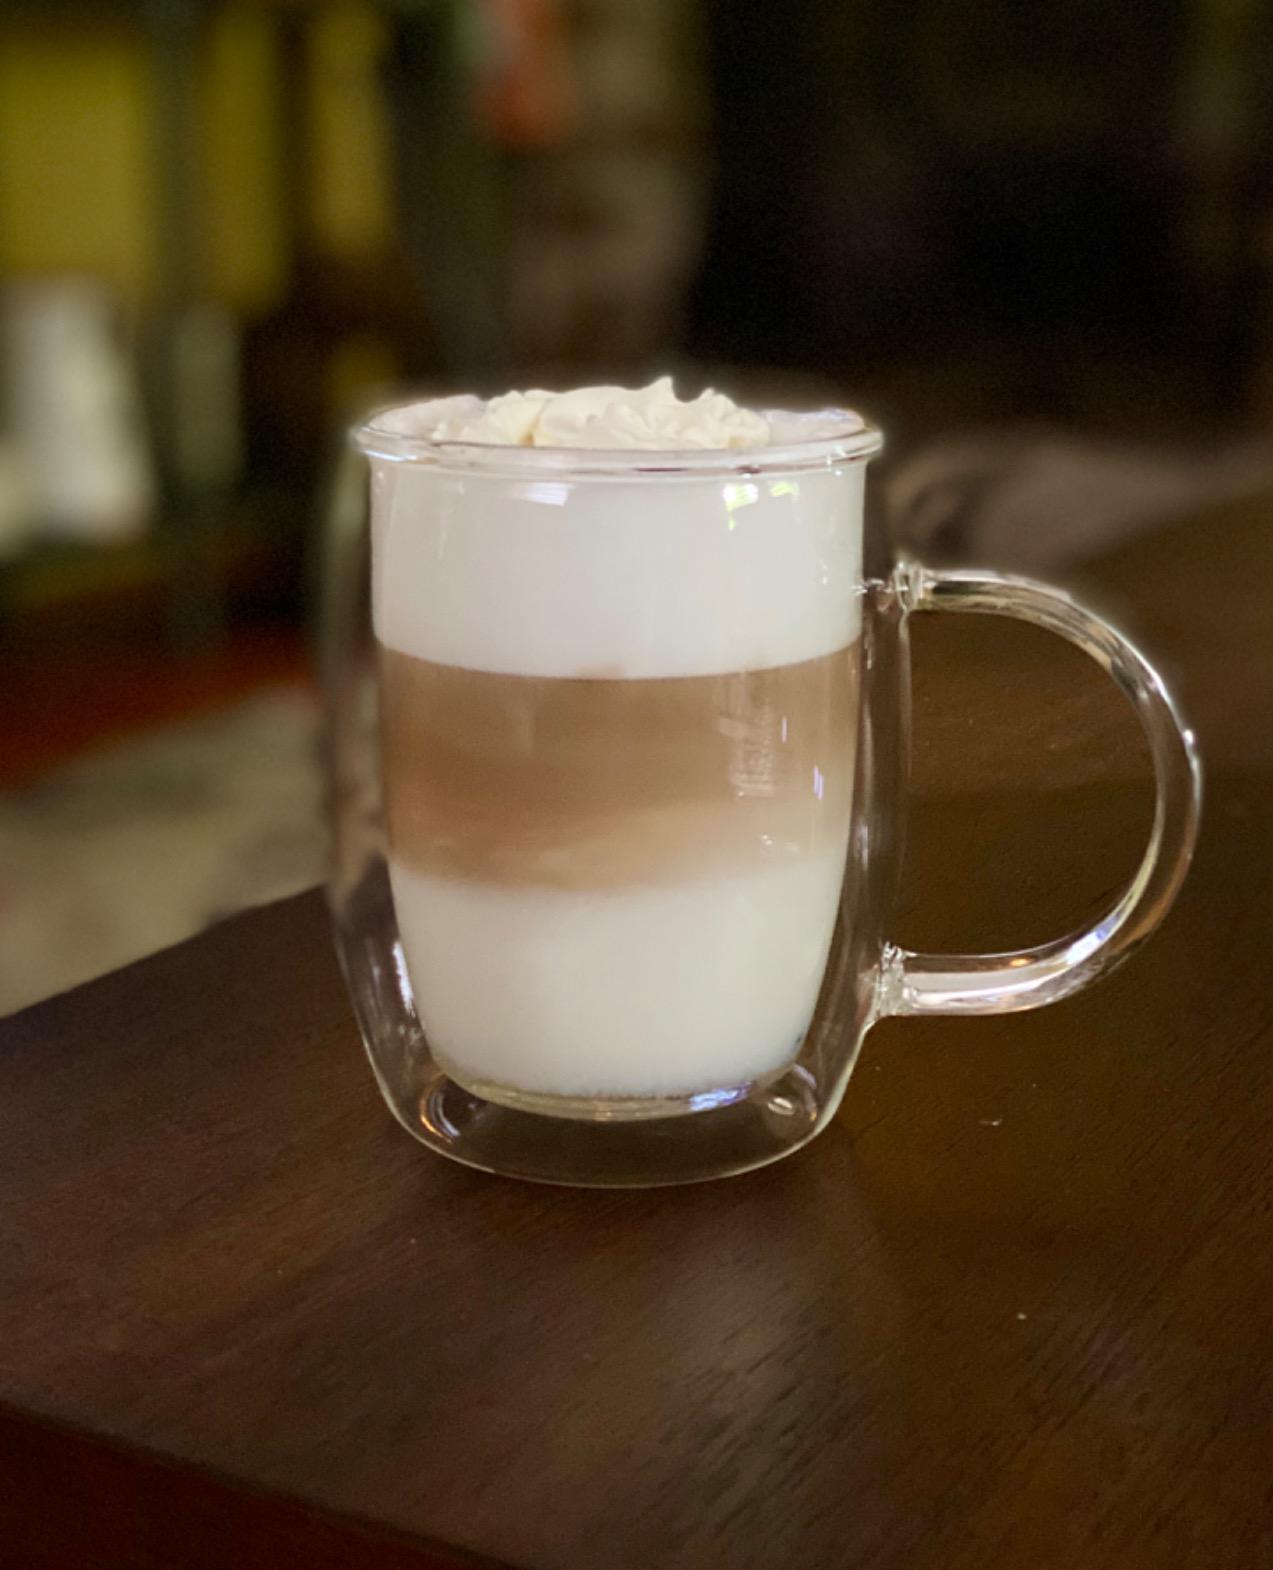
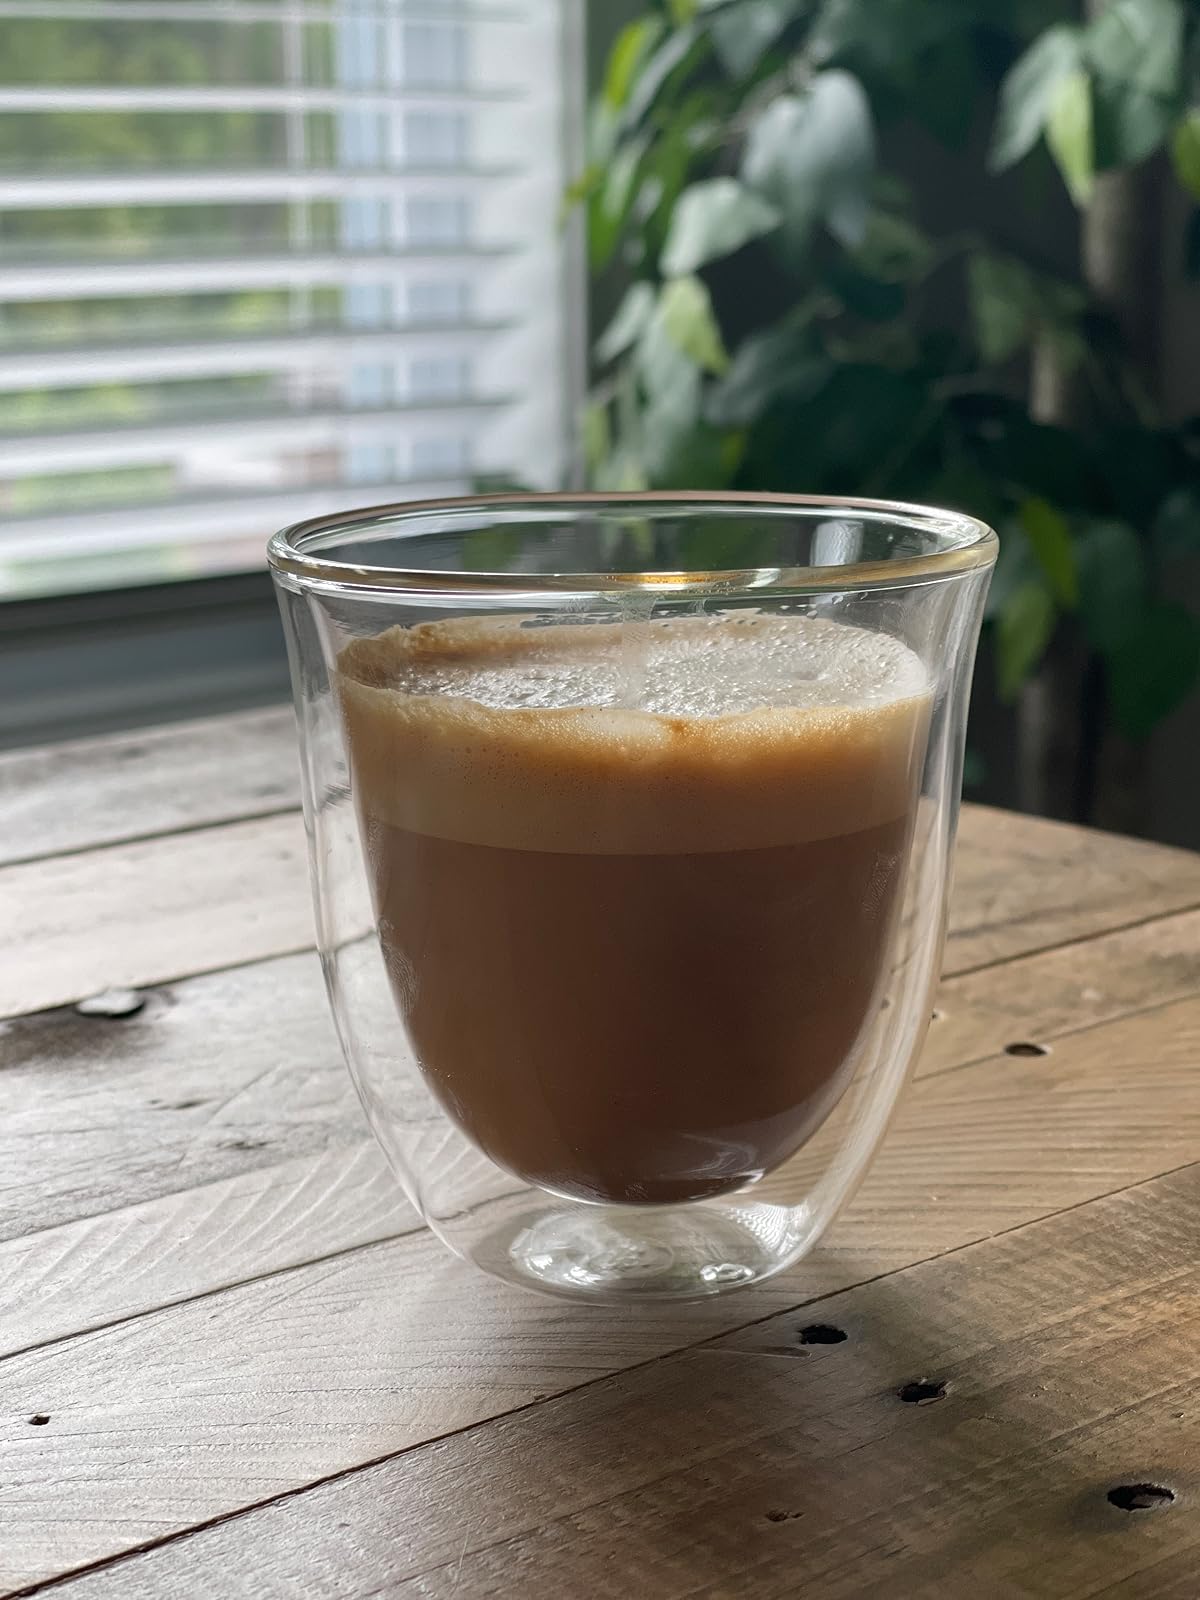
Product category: items_mug
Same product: no